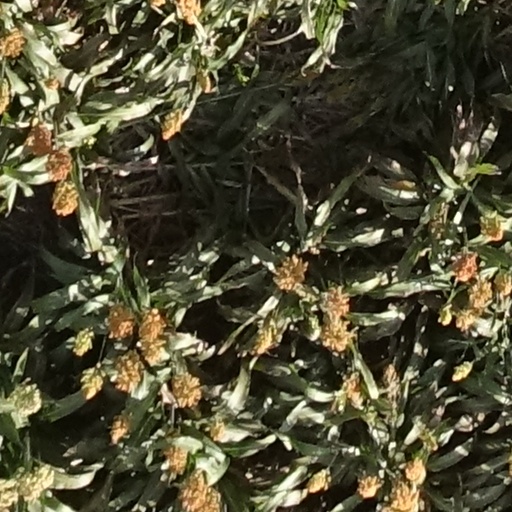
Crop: sorghum